Mercury cycle

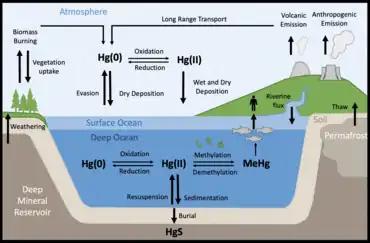

The mercury cycle is a biogeochemical cycle influenced by natural and anthropogenic processes that transform mercury through multiple chemical forms and environments.